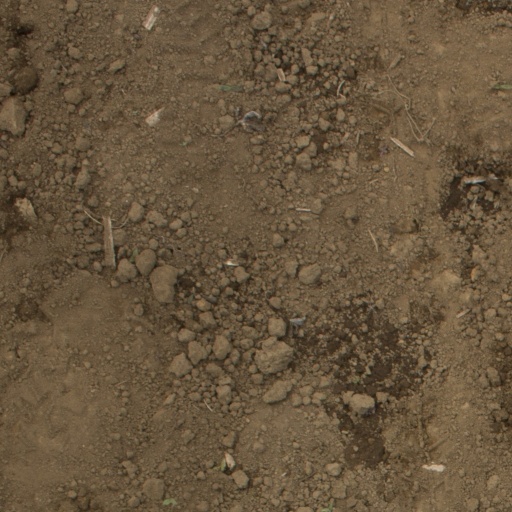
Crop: Jerusalem artichoke